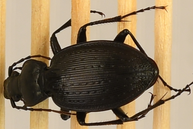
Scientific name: Carabus goryi
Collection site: Mountain Lake Biological Station NEON (MLBS), plot MLBS_001